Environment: real
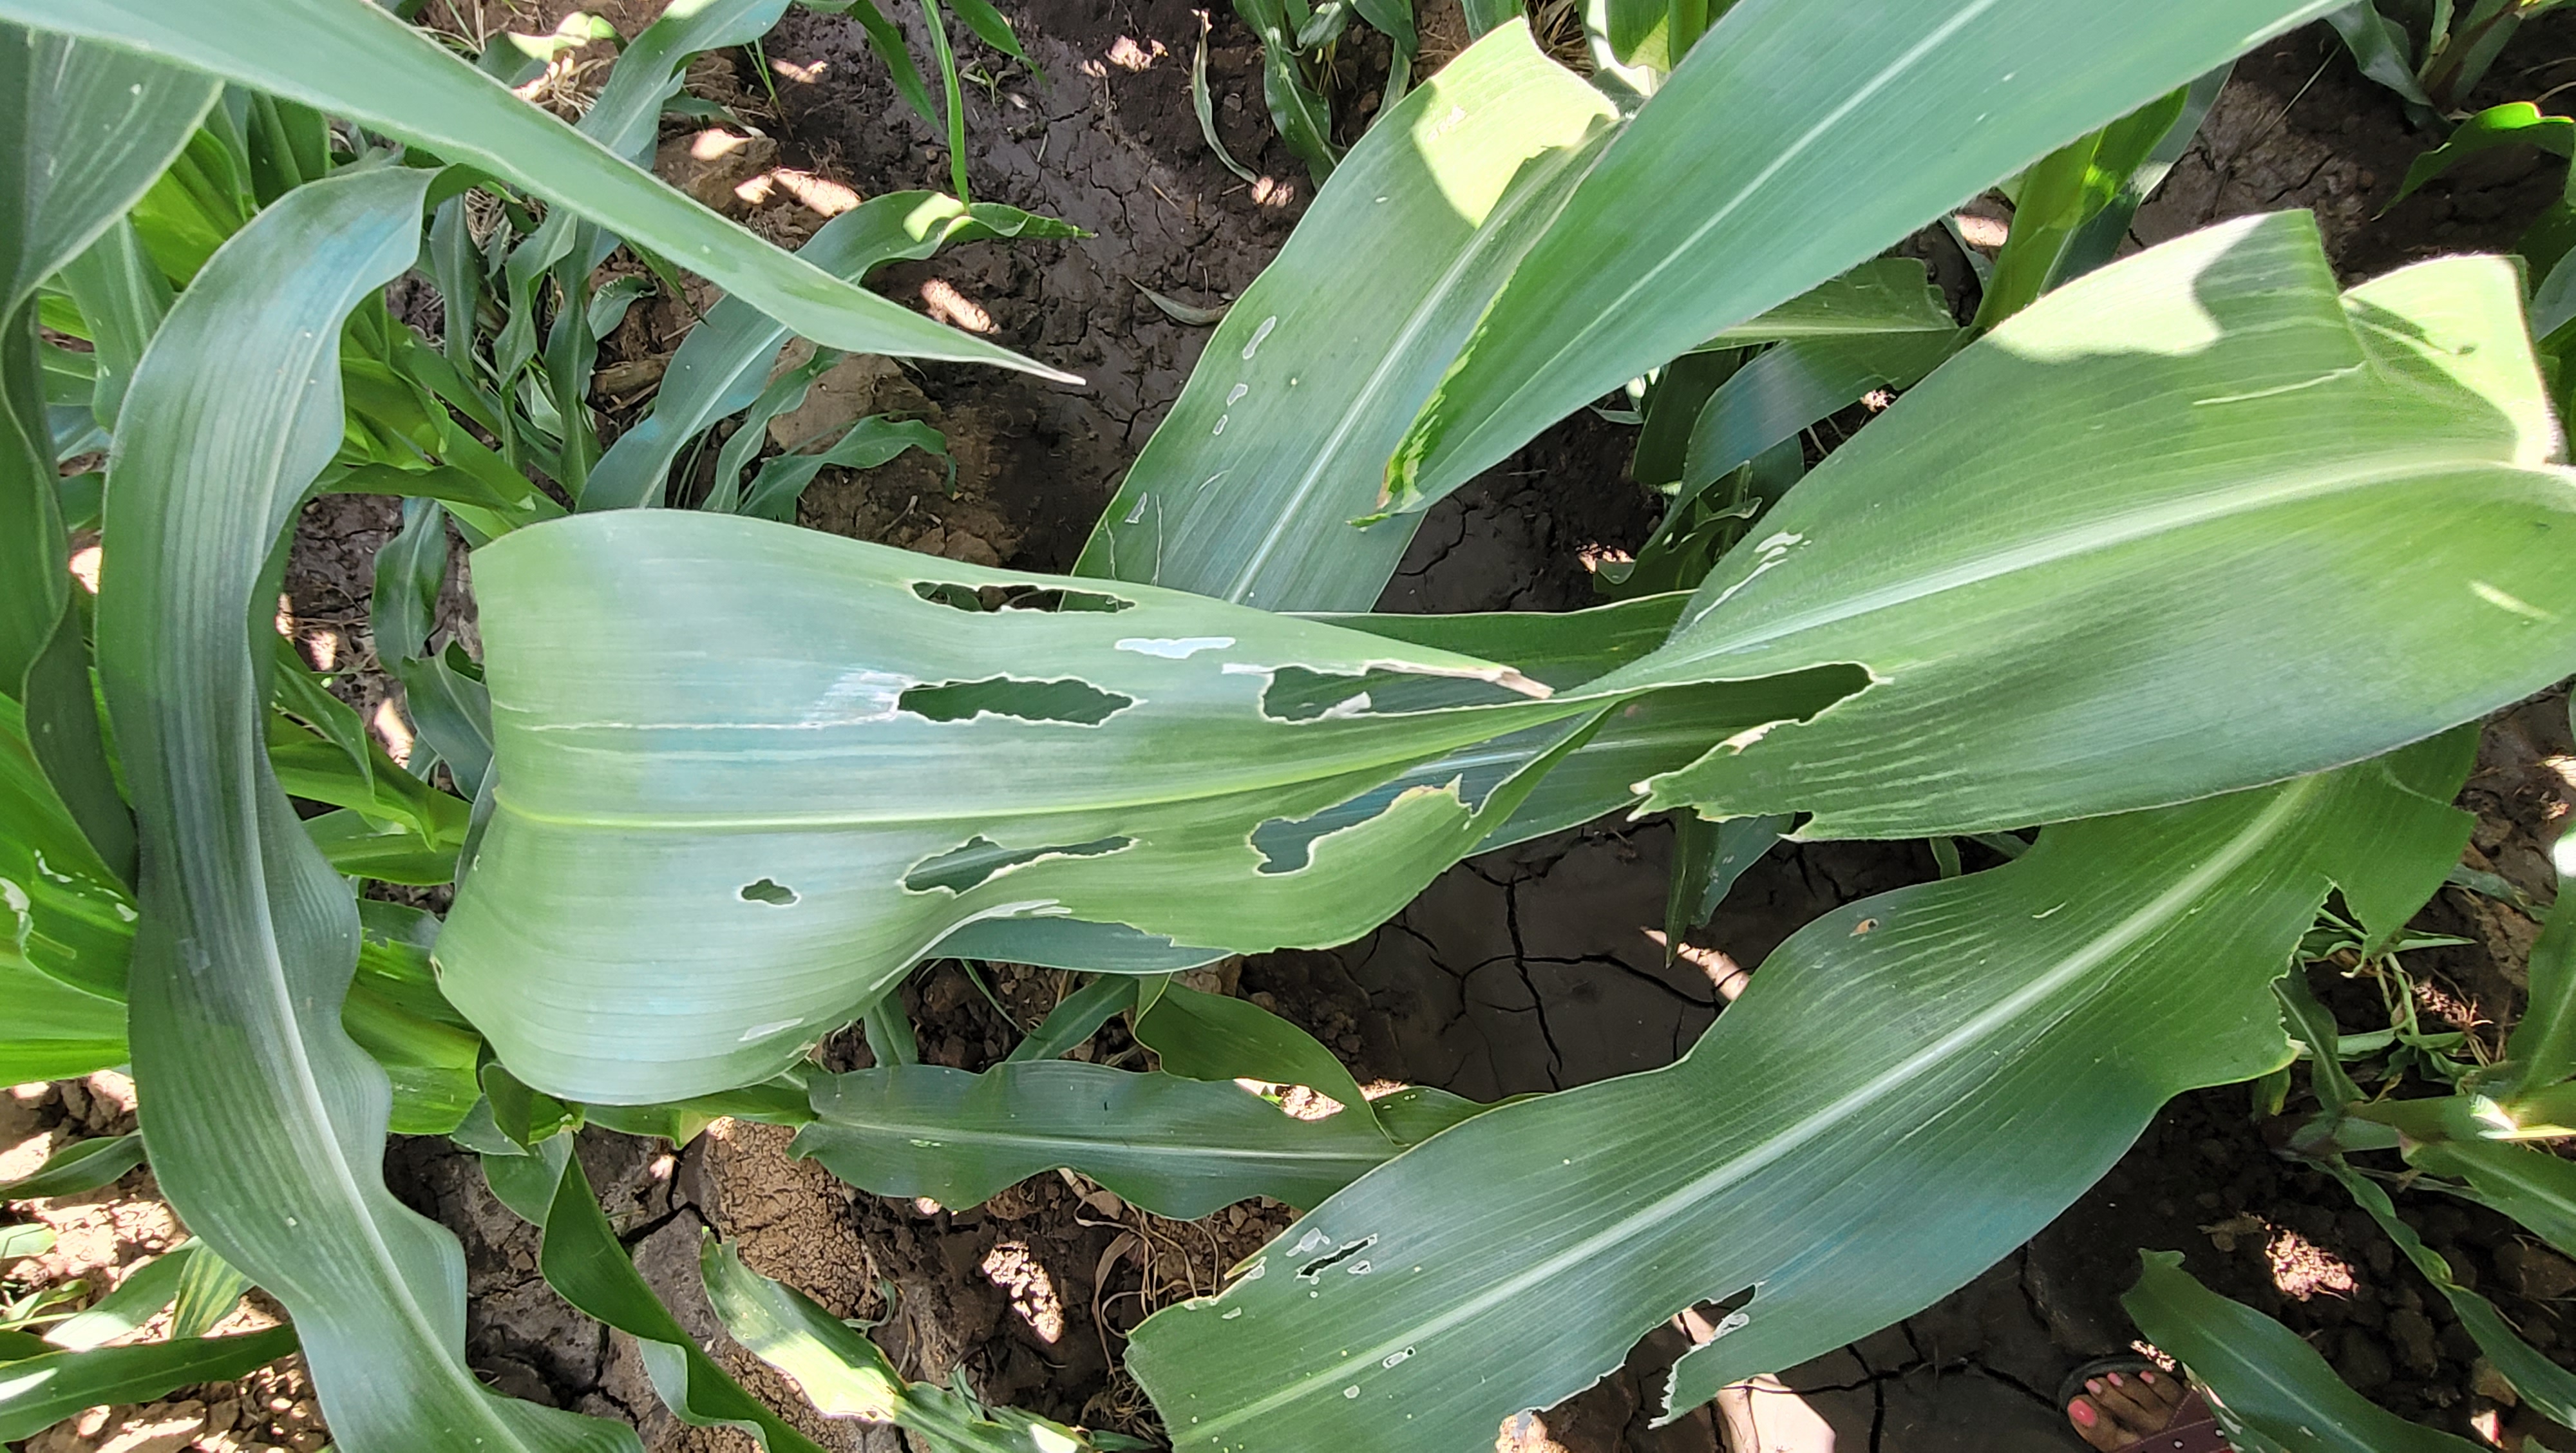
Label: fall_armyworm